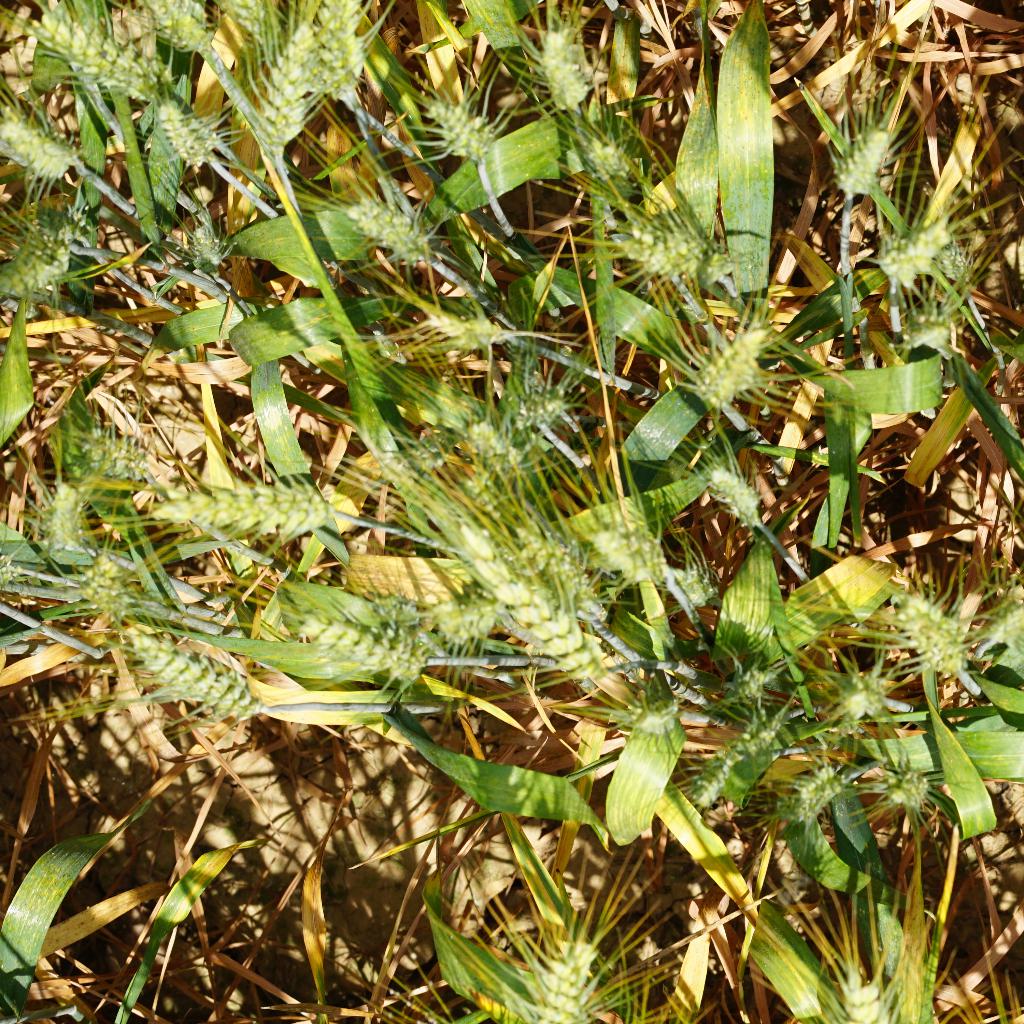
Country: France
Location: Gréoux
Wheat development stage: Filling